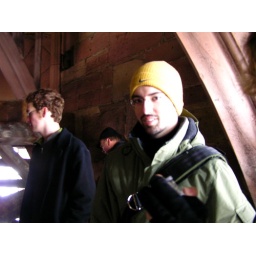
Big man in a yellow hat